Young Talent Time

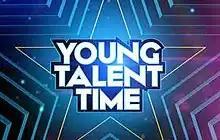
2012 logo

Young Talent Time is an Australian television variety program produced by Lewis-Young Productions and screened on Network Ten. The original series ran from 1971 until 1988 and was hosted by singer-songwriter and record producer Johnny Young for its entire run. The show was briefly revived by Network Ten in 2012 and was hosted by singer and actor Rob Mills.